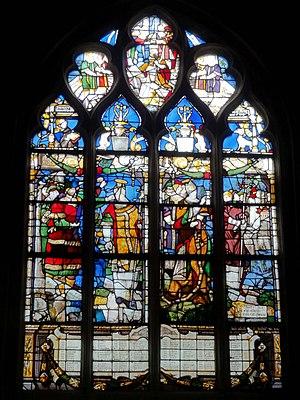
Vitrail de saint Loup de Sens.
L'église Saint-Aspais est une église catholique paroissiale située à Melun, en France, sur la rive droite de la Seine. C'est l'unique église de France dédiée à saint Aspais, évangélisateur de la ville à la fin de l'Antiquité, dont la vie est inconnue. Elle se situe initialement dans un faubourg, et succède à une église gothique plus modeste, dont un chapiteau et quelques débris ont été retrouvés en 2011. À la fin du XVᵉ siècle, Saint-Aspais est la paroisse la plus populeuse de la ville, et les habitants décident d'agrandir l'église. D'abord, un nouveau clocher est bâti au nord de la façade, et terminé vers 1480. À partir de 1506, la façade est refaite dans le style gothique flamboyant, ainsi que les trois travées de la nef. La construction du nouveau chœur est lancée le 23 mars 1517, sous la direction du maître-maçon parisien Jehan de Félin, qui fournit également un plan pour la reconstruction totale de l'église, y compris la nef bâtie à peine dix ans plus tôt. De Félin donne plus d'élévation au chœur que les marguilliers n'avaient imaginé, et soigne le décor sculpté, ce qui provoque la colère du conseil de fabrique soucieux de la maîtrise du budget, et entraîne des procès.